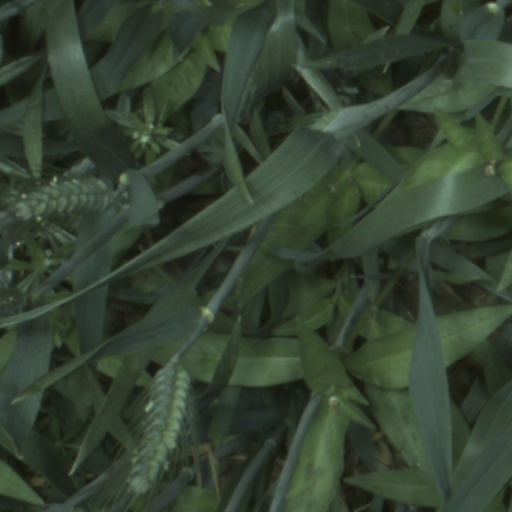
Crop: wheat